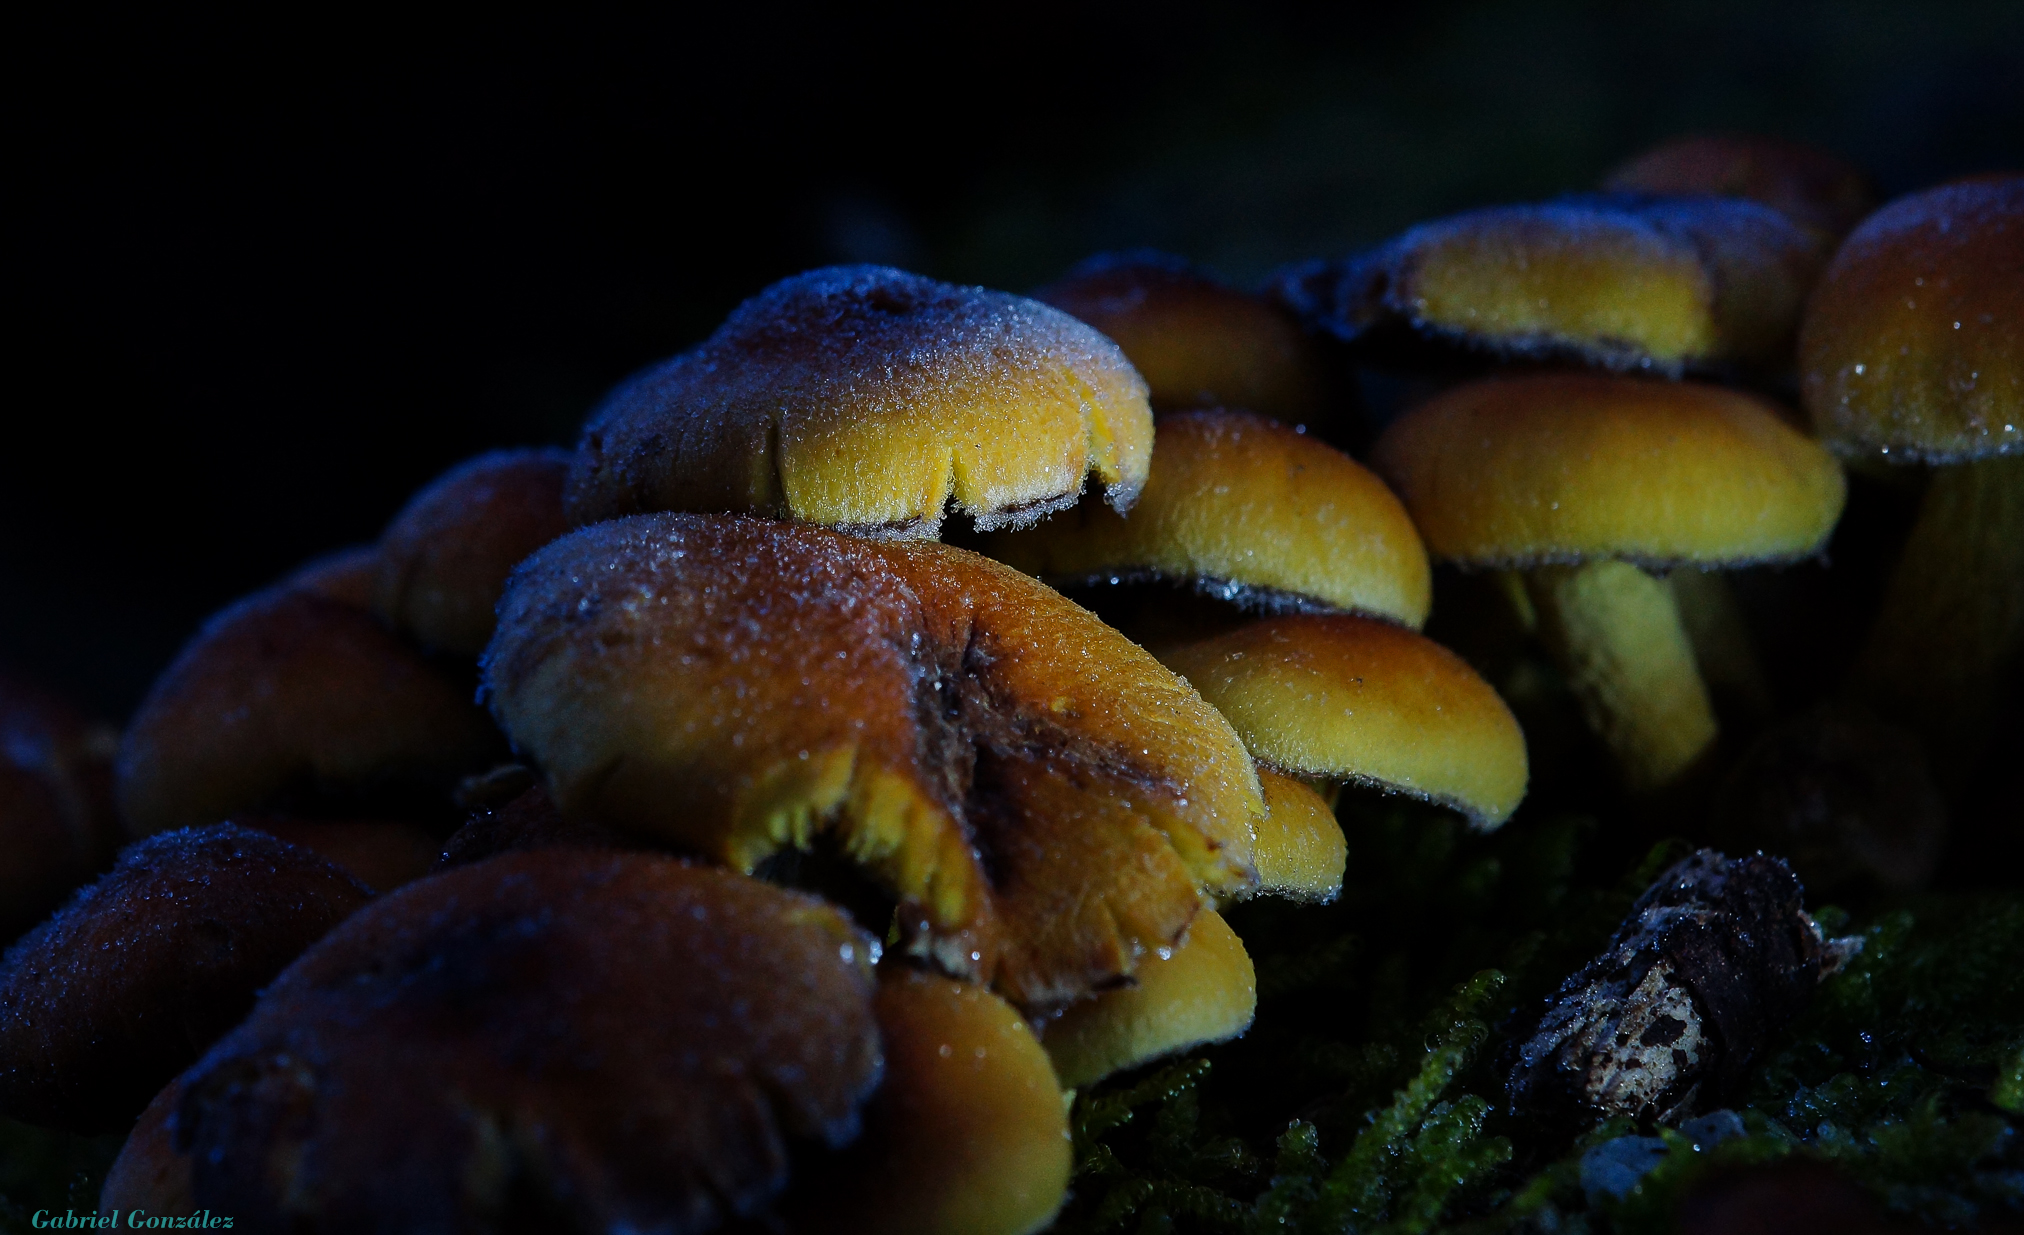
nature, photo, macro, biology, mushroom, coral, fungus, mushrooms, naturaleza, setas, a77, g, ggl1, gaby1, xovesphoto, sonya77, gphoto, xelodegalicia, sonya77v, tamron180mmmacro, macro photography, gabrielcoru a, edible mushroom, medicinal mushroom, marine biology